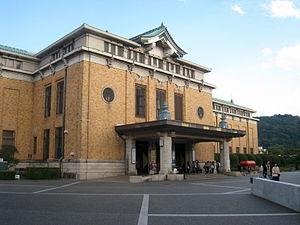
Le musée municipal d'art de Kyoto a ouvert ses portes en 1933. Il a été conçu en 1928 pour la commémoration de la cérémonie de couronnement de l'empereur Hirohito et s'appelait à l'origine Showa Imperial Coronation Art Museum of Kyoto.